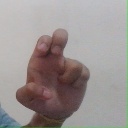
अक्षर: अ